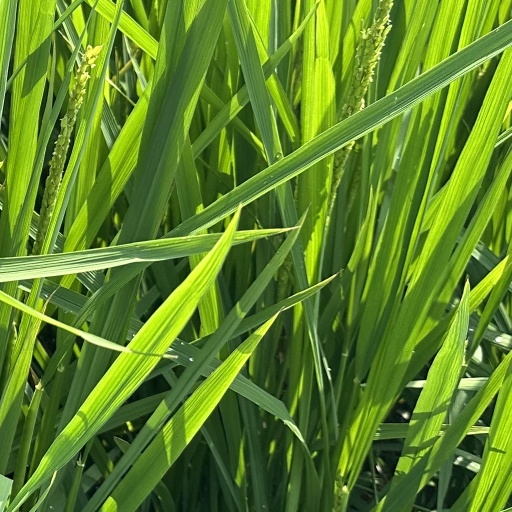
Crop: rice